Sliver polygon

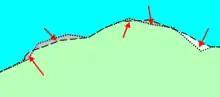
Examples of sliver polygons

A sliver polygon, in the context of Geographic Information Systems (GIS), is a small polygon found in vector data that is an artifact of error rather than representing a real-world feature. They have been a recognized source of error since overlay was first invented in the 1970s.